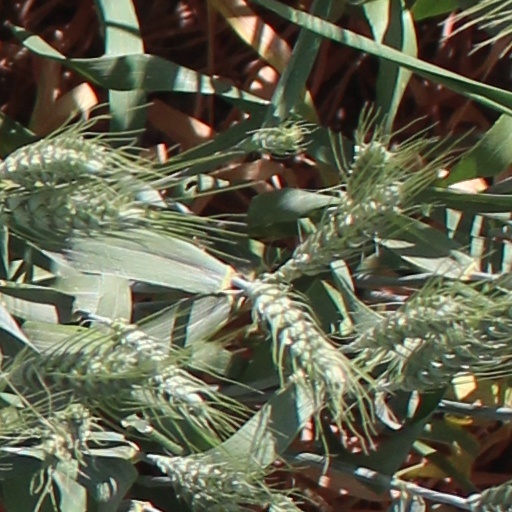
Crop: wheat